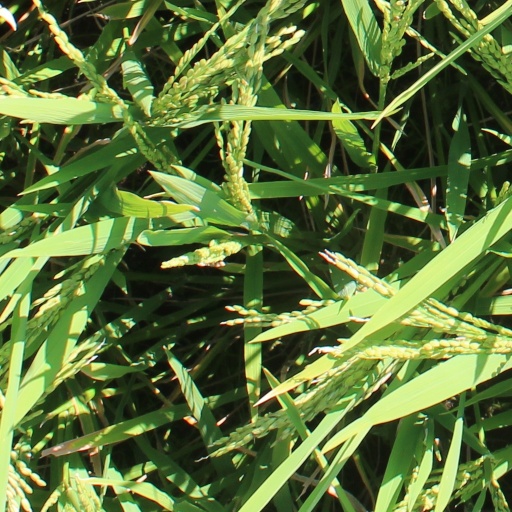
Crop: rice